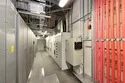
Label: Cable_Laying